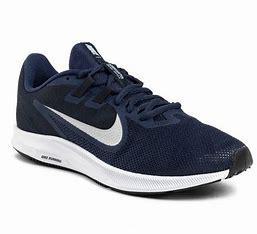
Brand: Nike
Model: Downshifter 9